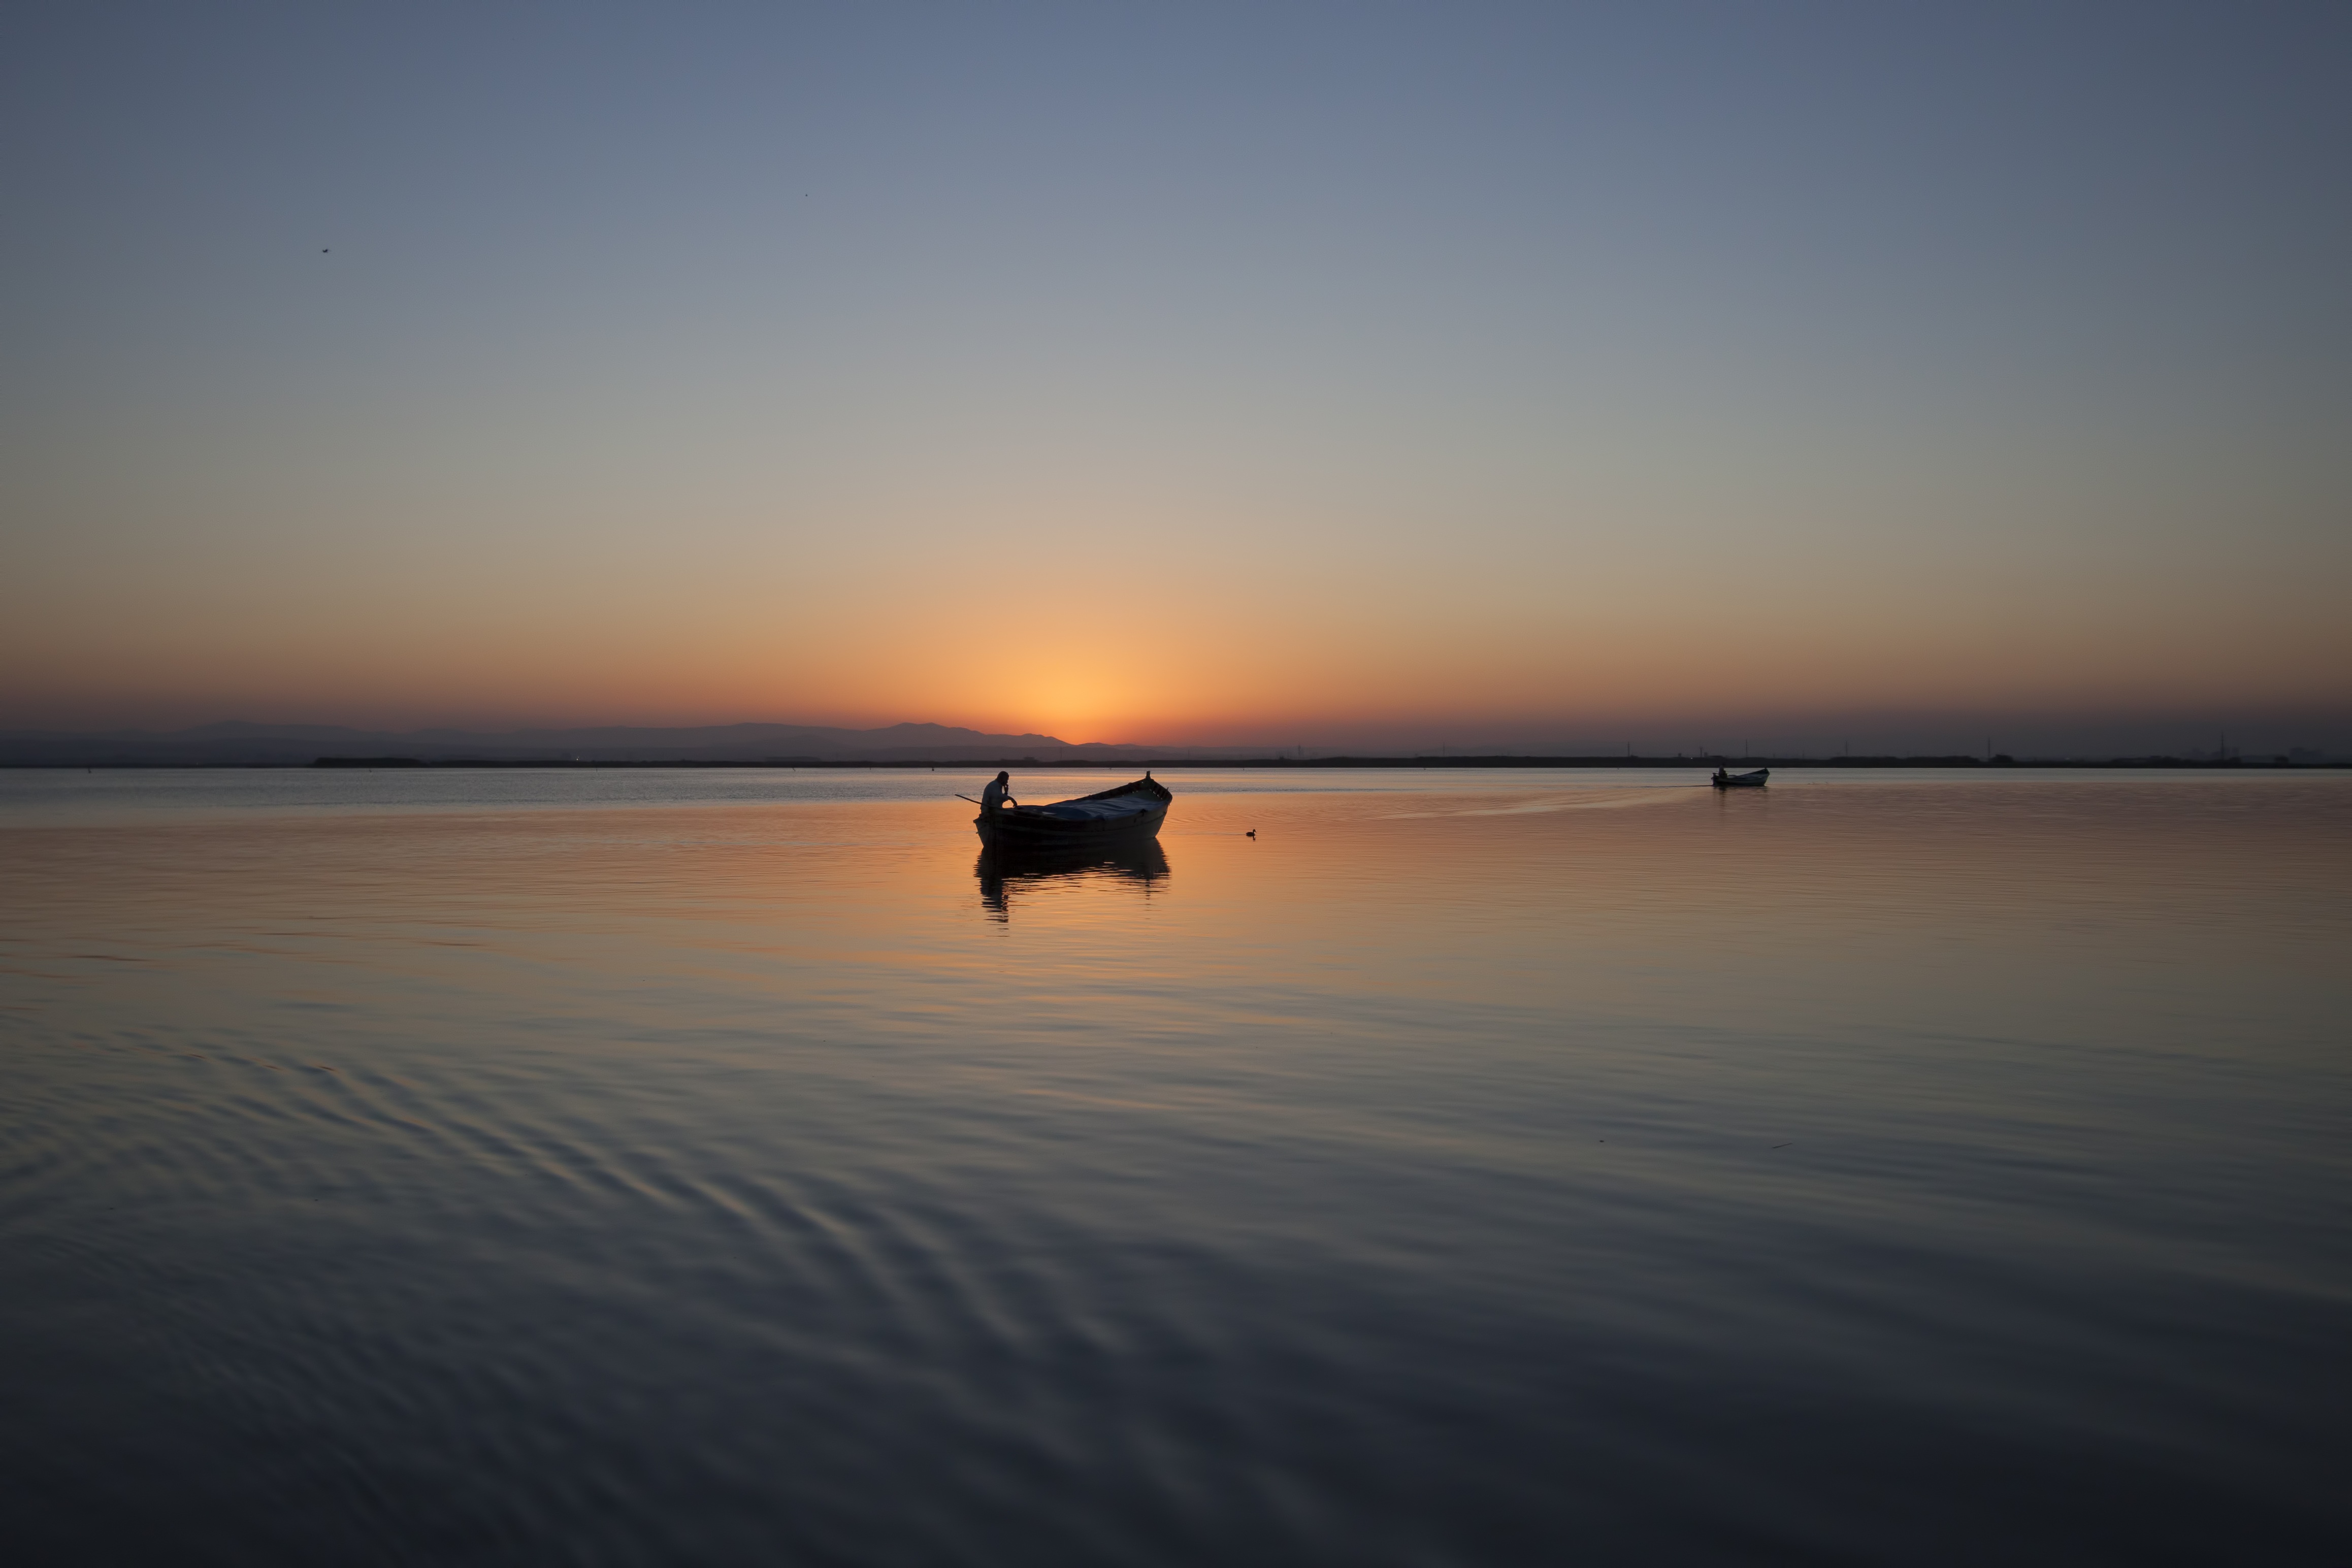
beach, sea, coast, water, ocean, horizon, sunrise, sunset, boat, sunlight, morning, shore, wave, lake, dawn, dusk, evening, twilight, orange, reflection, vehicle, fisherman, peaceful, calm, glow, scene, quiet, atmospheric phenomenon